Casale Monferrato

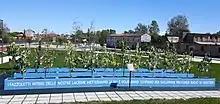
Memorial to asbestos victims on the former Eternit factory site. There is written: "The handkerchiefs soaked in our tears will put on wings and fly far to develop deep roots of justice".

During the Wars of Italian Independence, it successfully resisted the Austrians in 1849 and was strengthened in 1852.